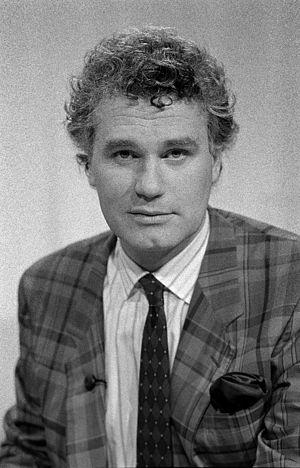
Cet article traite de la littérature néerlandaise à partir de la seconde moitié du XXᵉ siècle.
Adriaan van Dis, né en 1946 à Bergen, est un écrivain.